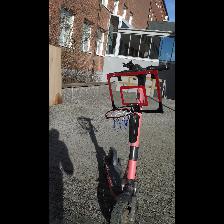
Label: NonHuman